Hetch Hetchy Railroad

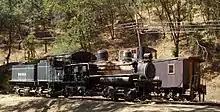
Hetch Hetchy Railroad Number 6

Hetch Hetchy #6 is a three truck Class C Shay locomotive built in 1921. Hetch Hetchy Railroad Engine No.6 was added to the National Register of Historic Places, in 1978.